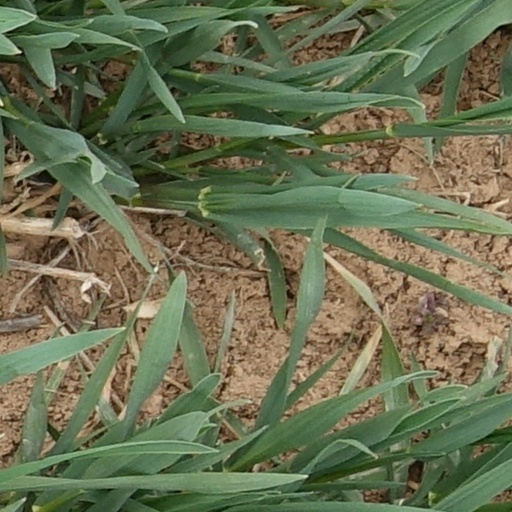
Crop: wheat